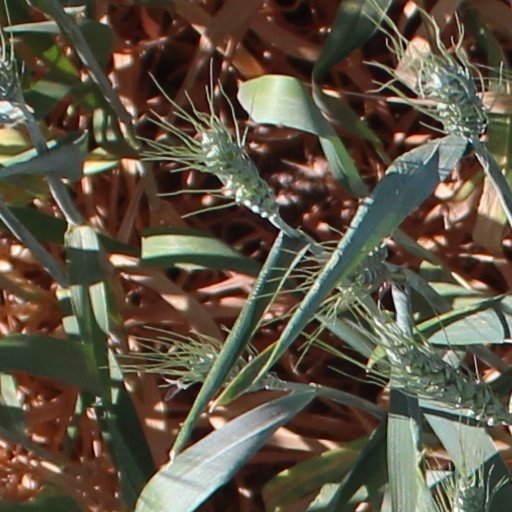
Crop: wheat